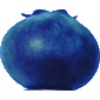
Label: Huckleberry 1